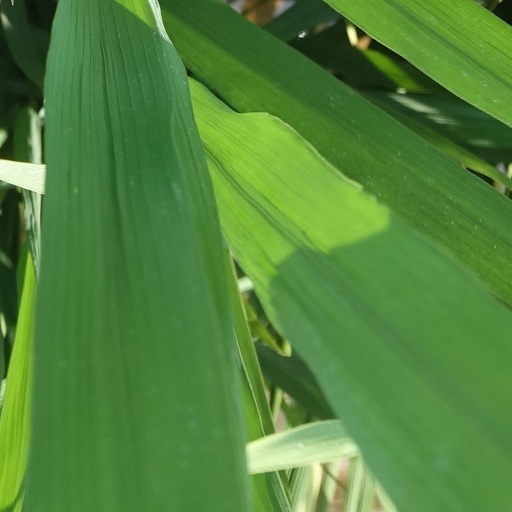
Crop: rice